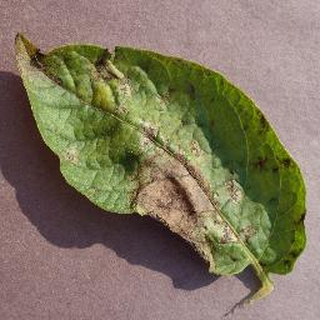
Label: potato_late_blight